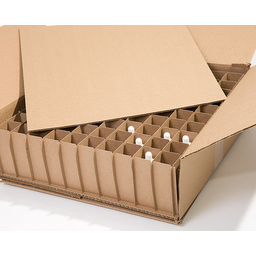
Label: cardboard